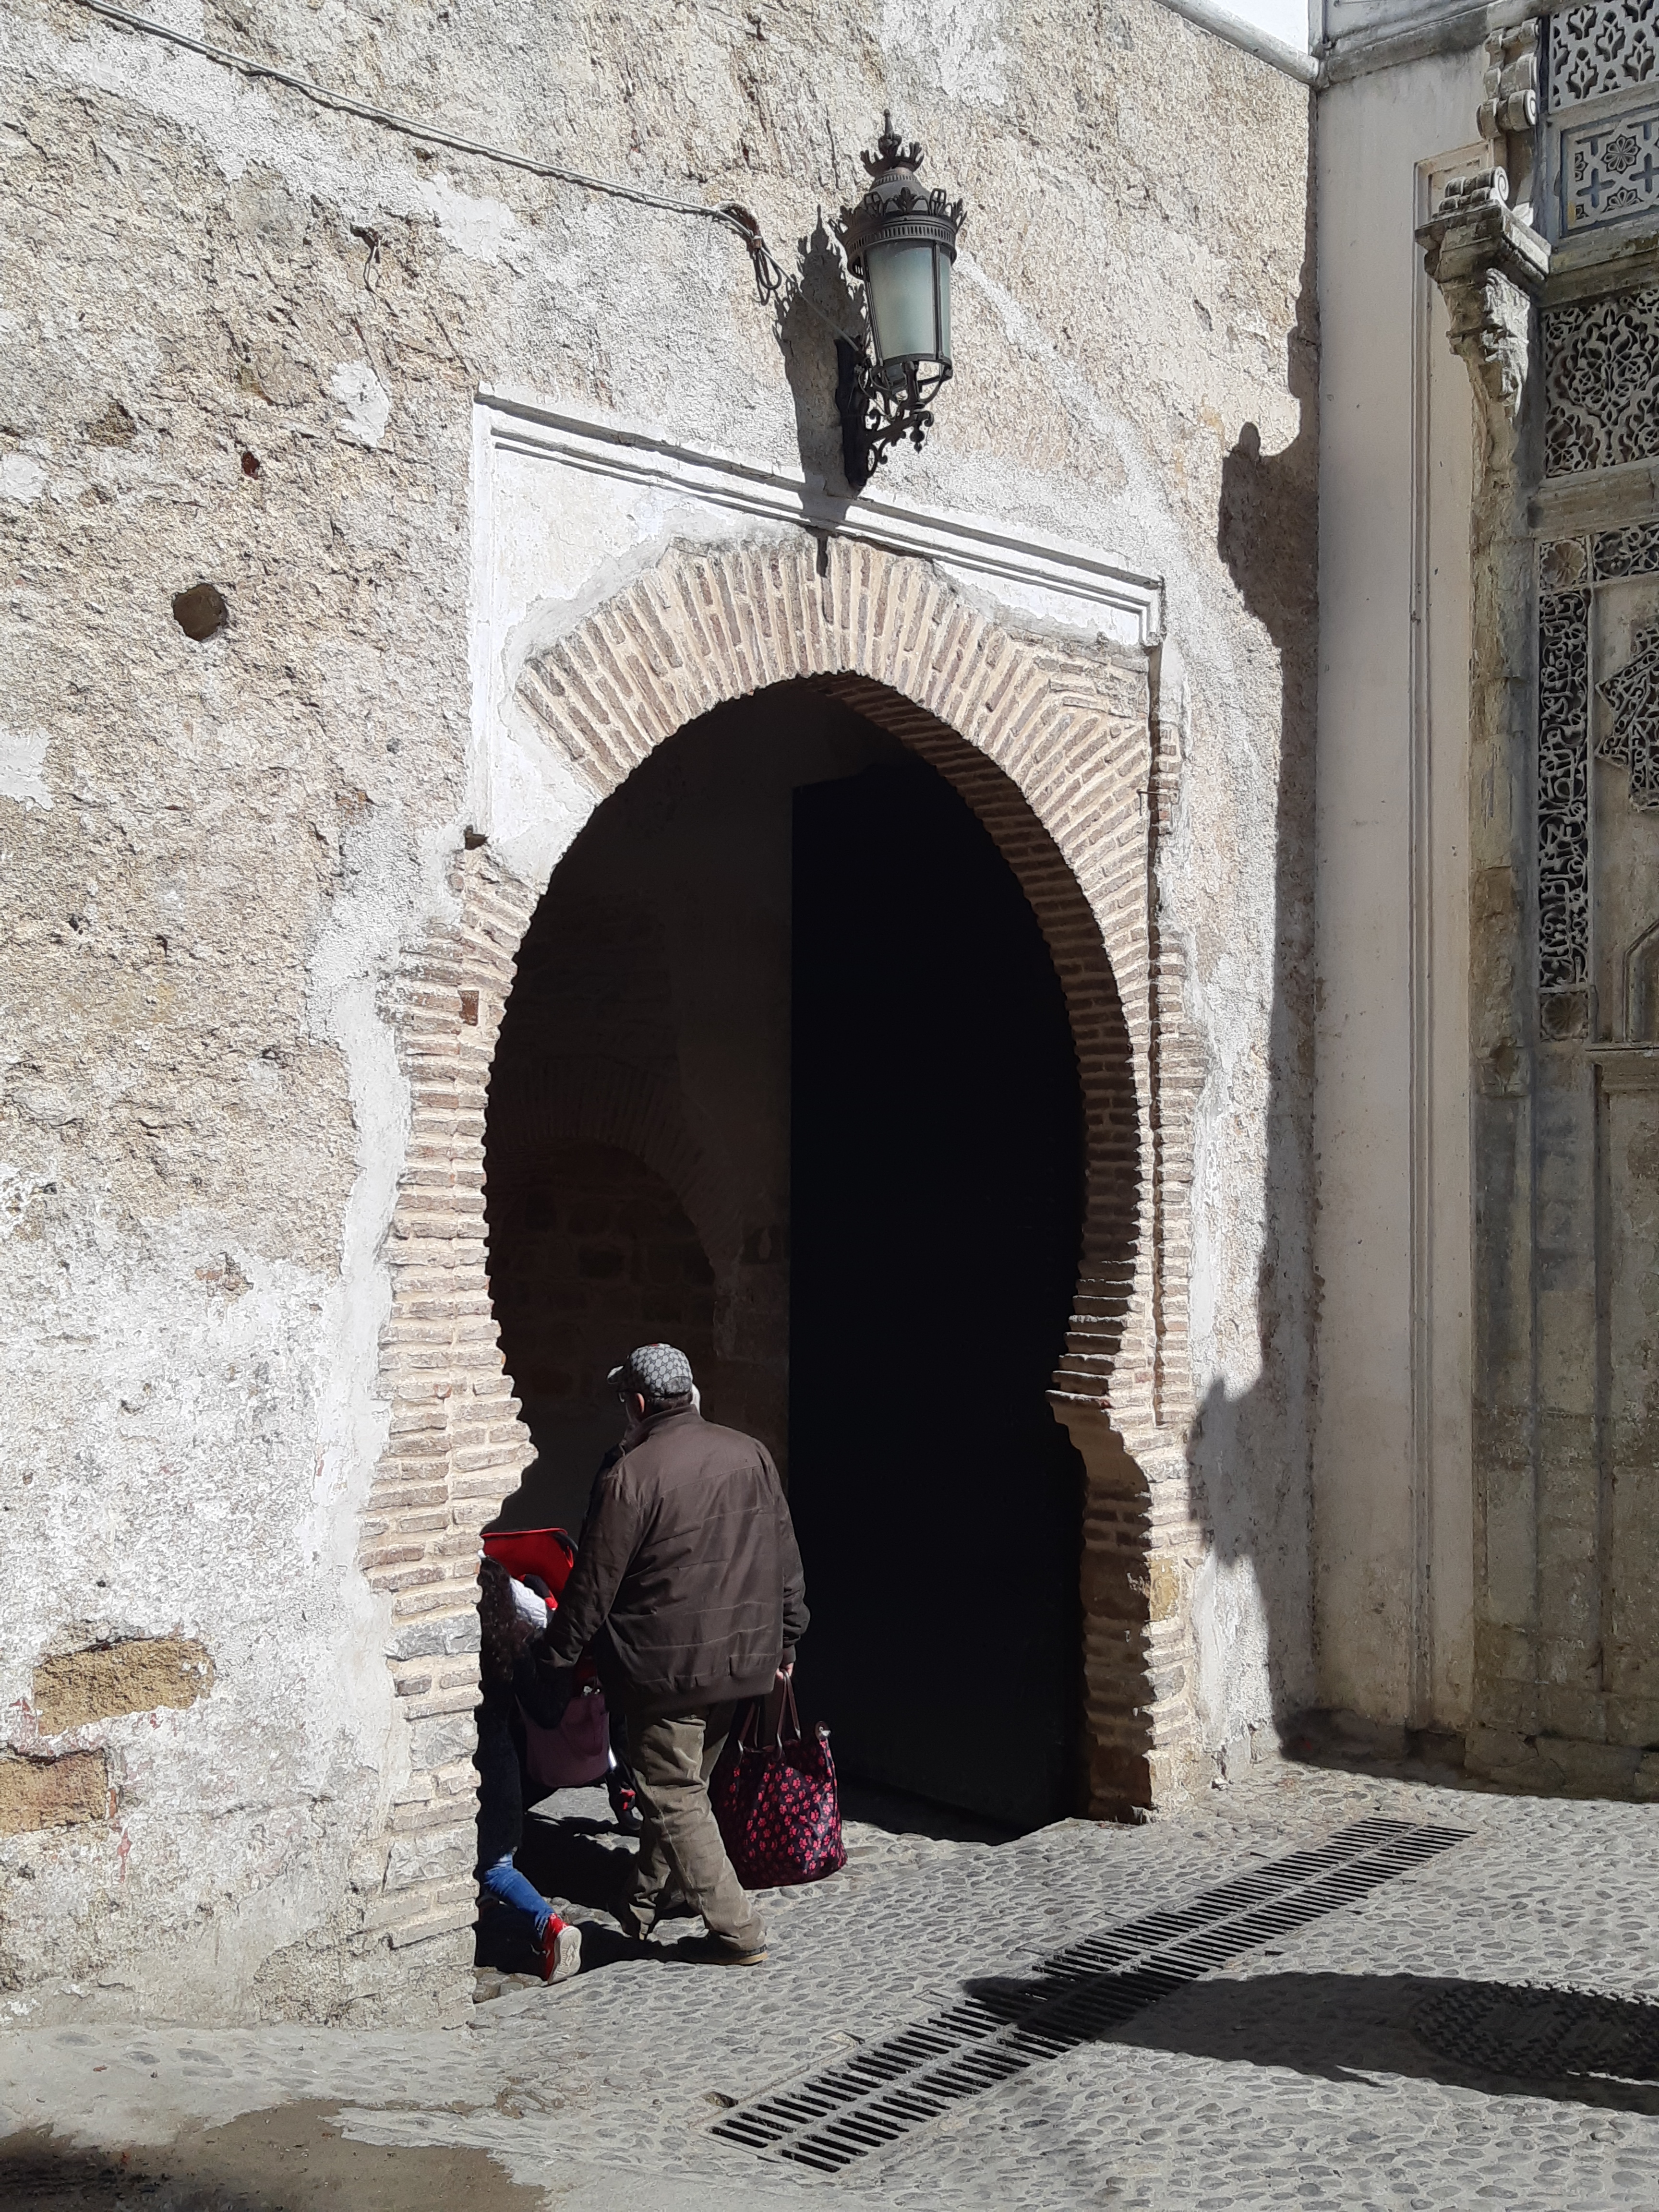
natural, arch, wall, street, architecture, alley, infrastructure, cobblestone, shadow, road, door, building, tourism, vacation